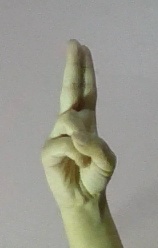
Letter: taa